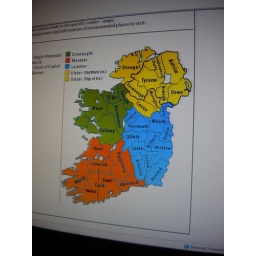
This was a picture i took of a computer screen in a western union so we knew where to avoid weather!